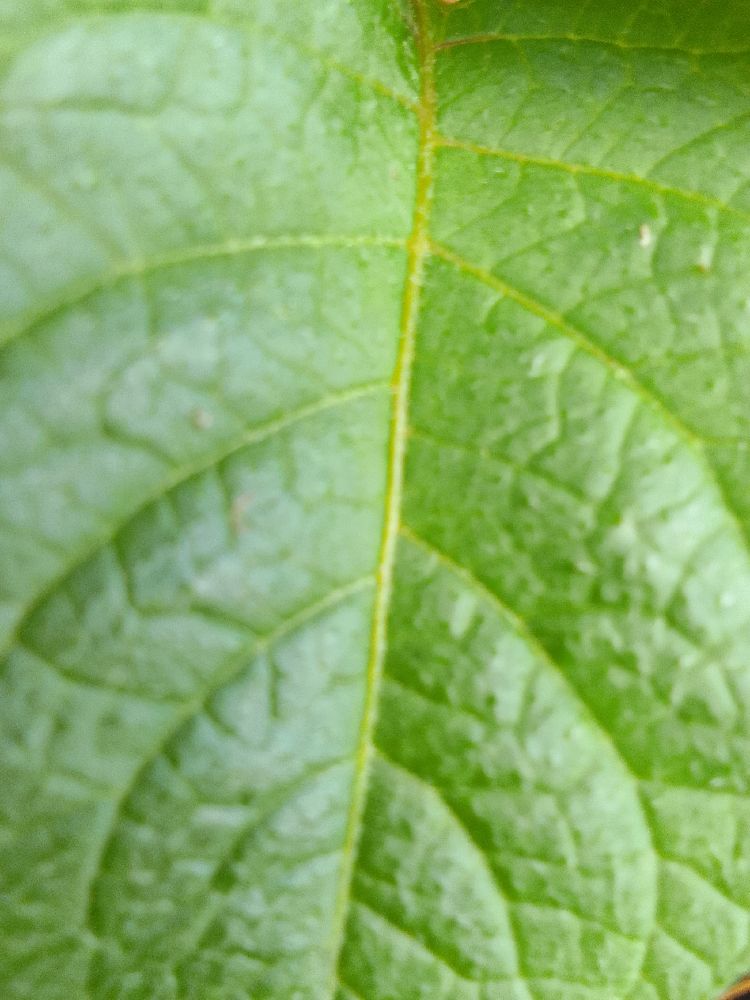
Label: Healthy